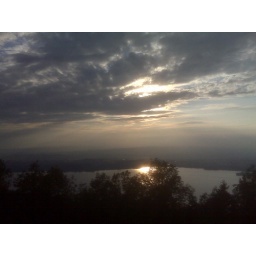
Sunset over the Zugersee. The golden orb shining through cloud and reflecting on the waters of the Zugersee.